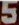
Number: 5